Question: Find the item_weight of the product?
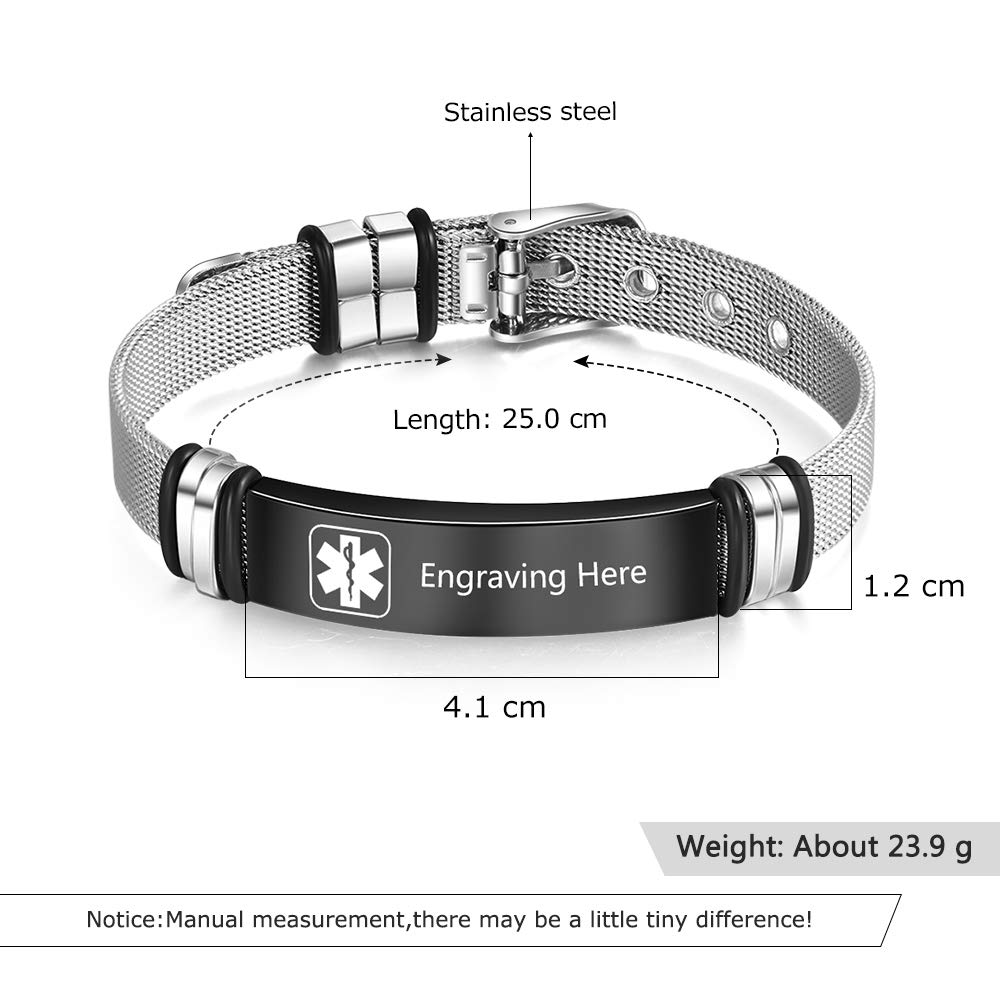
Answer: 23.9 gram